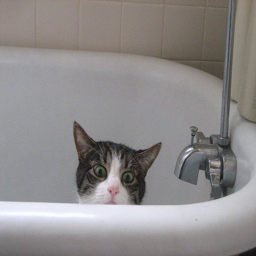
A cat peeking out from inside a bathtub.
A cat sitting in a white bath tub next to a faucet.
a kitty peeking over top of a tub
A cat peeking over a tub that it is inside of.
A cat with a puzzled look on its face in a bath tub.